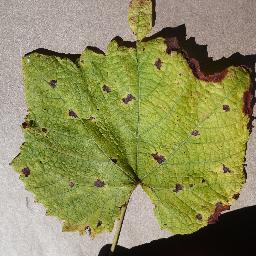
Label: Grape___Leaf_blight_(Isariopsis_Leaf_Spot)